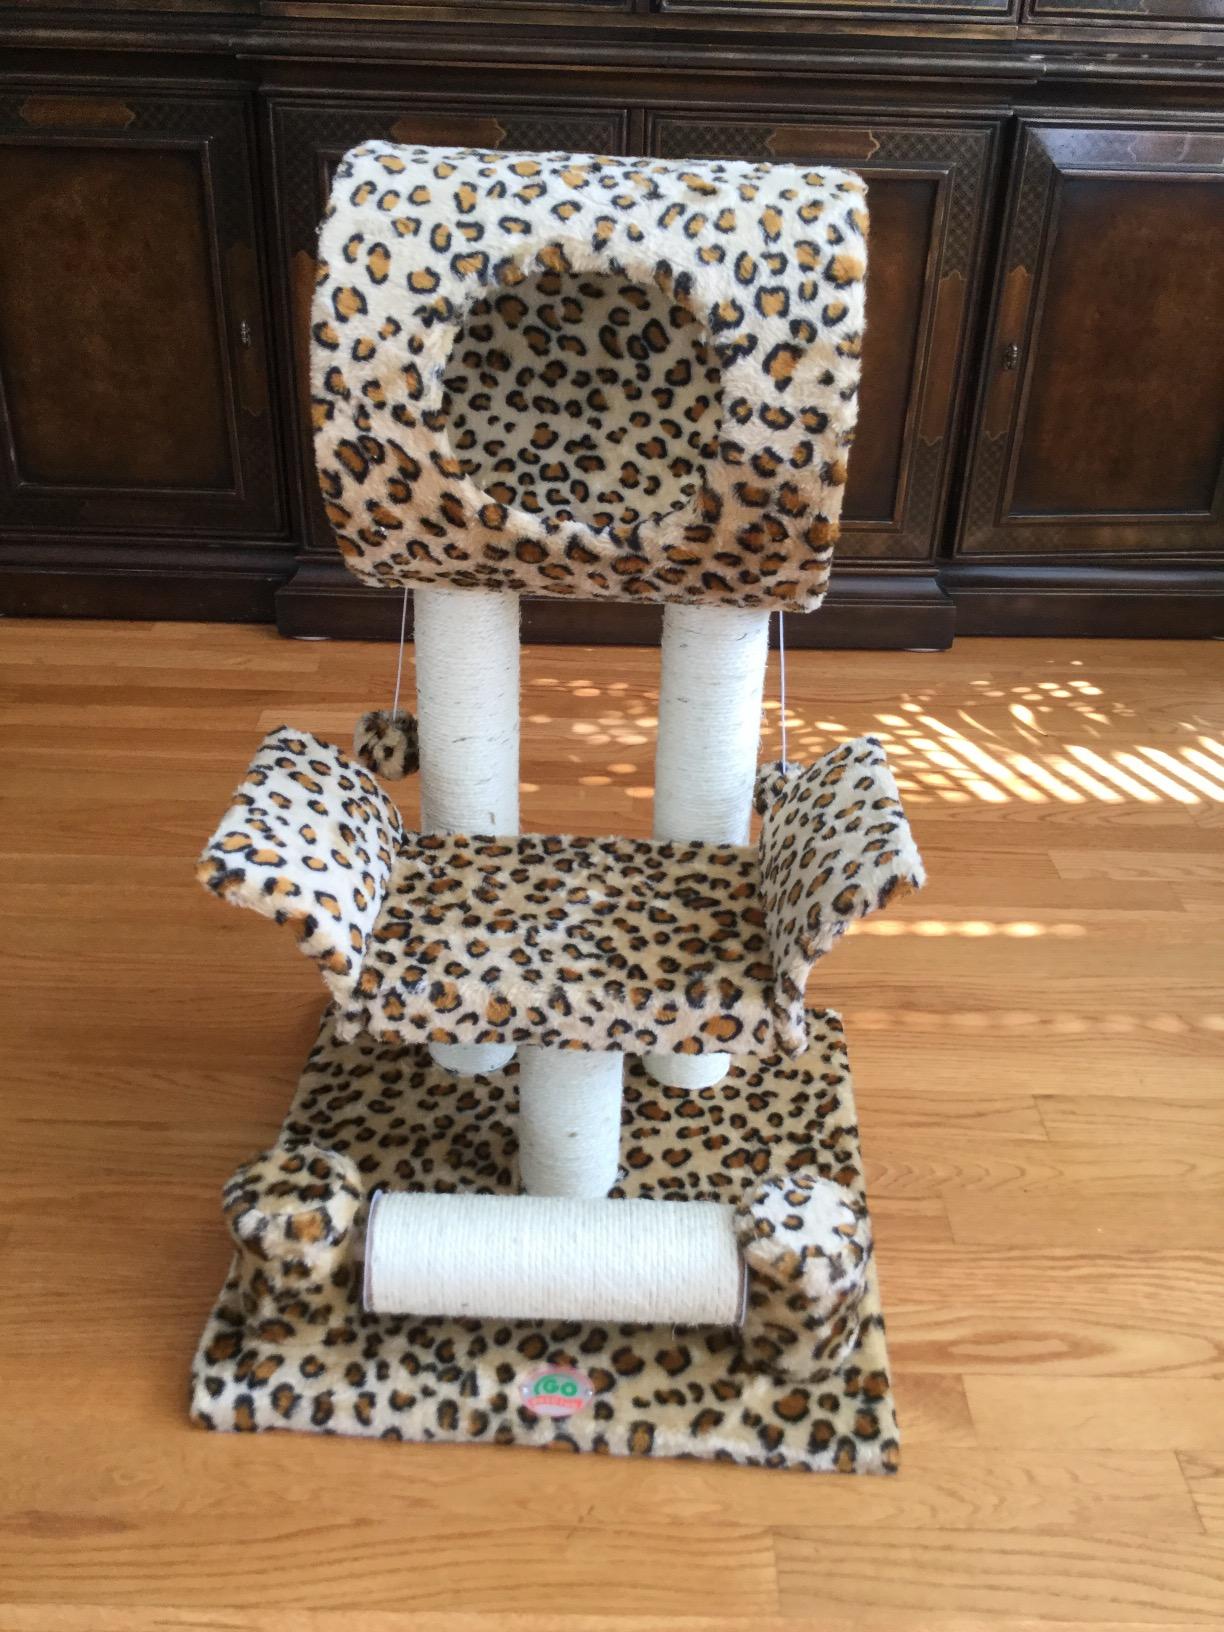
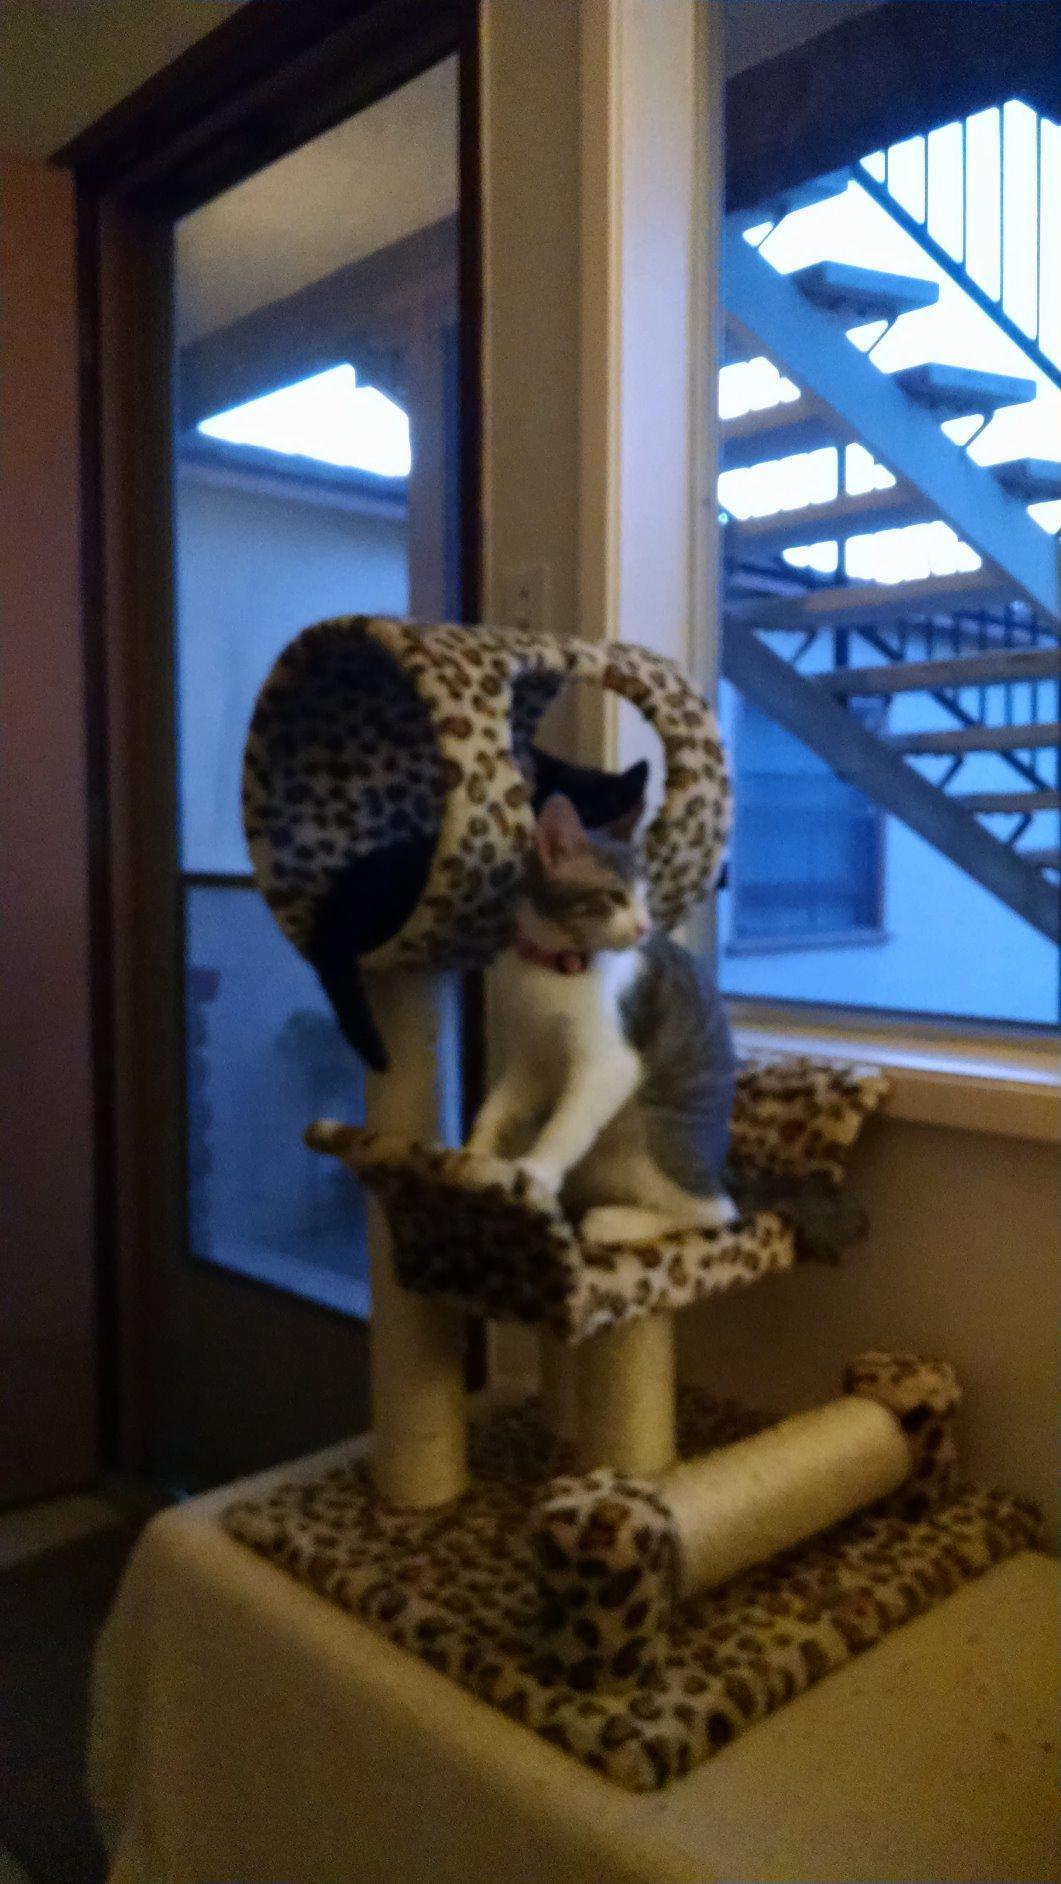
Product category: items_cat tree
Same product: yes